Arcade's Greatest Hits: The Midway Collection 2

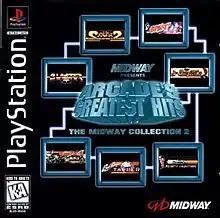

Arcade's Greatest Hits: The Midway Collection 2 is a compilation of arcade video games either made by, or acquired by Midway Games for the PlayStation and Windows. This game is technically the sequel to "Williams Arcade's Greatest Hits", which also had Midway acquired games included, also released on the PlayStation.